Military of the Zhou dynasty

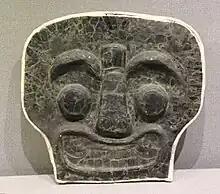
Western Zhou Period bronze armour decoration

The military of the Zhou dynasty were the forces fighting under the Zhou dynasty, a royal dynasty of China ruling from c. 1046 BC until 256 BC. Under the Zhou, these armies were able to expand China's territory and influence to all of the North China plain. Equipped with bronze weapons, bows, and armor, these armies won victories against the sedentary Dongyi to the East and South, which were the main direction of expansion, as well as defending the western border against the nomadic incursions of the Xirong. However, after the collapse of the Zhou dynasty in 771 BC when the Xirong captured its capital Haojing, China collapsed into a plethora of small states, who warred frequently with each other. The competition between these states would eventually produce the professional armies that marked the Imperial Era of China.